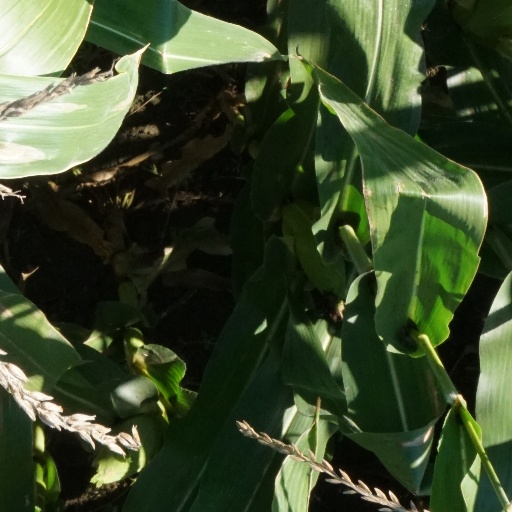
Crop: maize; corn